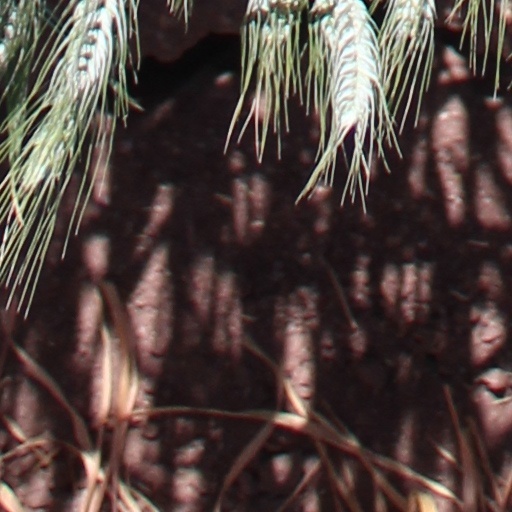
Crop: wheat